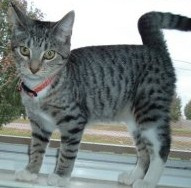
Animal: cat
Breed: Egyptian Mau